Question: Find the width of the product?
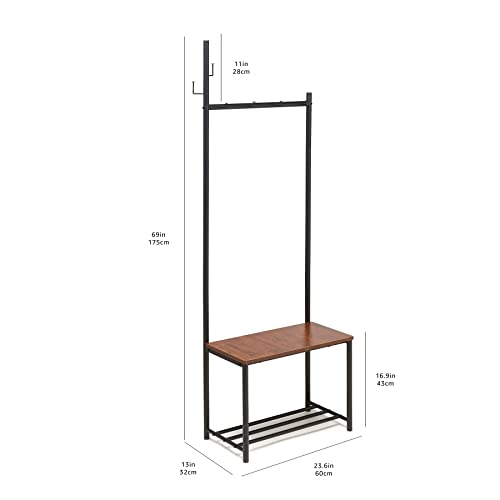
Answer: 60.0 centimetre